Demandasaurus

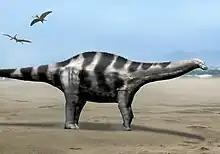
Life restoration

It has a series of singular characteristics that allow this differentiation as a new genus and species. For example, teeth with a special ornamentation of ridges in its enamel, cervical vertebrae with bone structures that are not present in other dinosaurs, neural arches of the dorsal vertebrae crossed entirely by two pneumatic fossae. The rounded shape of its snout also contrasts with the most square contour snouts of the rest of the diplodocoids and especially its close relative "Nigersaurus."